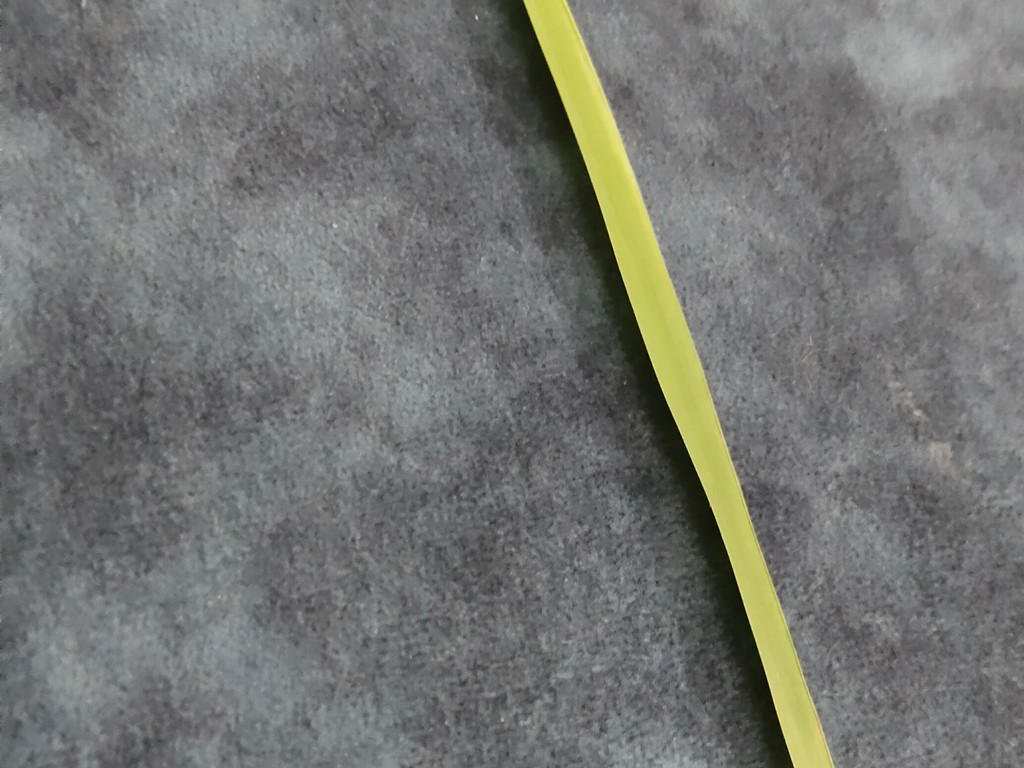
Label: Healthy